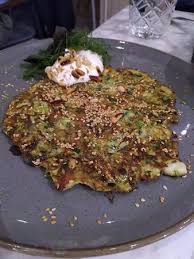
Yemek: mucver